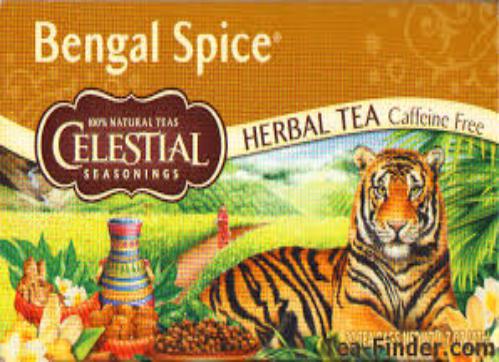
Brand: Celestial Seasonings
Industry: Food